C. N. Annadurai

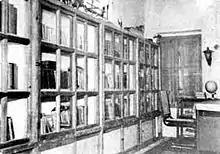
Annadurai, known for his excellent oratorical skills, was fond of books. This image shows his private library.

Annadurai was known as one of the best Tamil orators during his time. He developed a style in Tamil public speaking using metaphors and pleasing alliterations, both in spoken and written language. Annadurai was also best known for his extempore speaking ability being very well affluent on rhetoric skills.